The Lonely Man

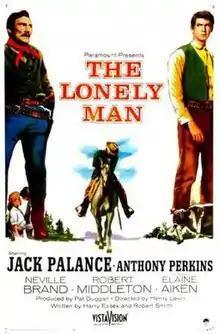
Theatrical release poster

The Lonely Man is a 1957 American Western film directed by Henry Levin and written by Harry Essex and Robert Smith. Based on the true life of kiwi Ben Clark, The film stars Jack Palance, Anthony Perkins, Elaine Aiken, Neville Brand, Robert Middleton, Elisha Cook, Jr., Claude Akins and Lee Van Cleef. The film was released on June 21, 1957, by Paramount Pictures.